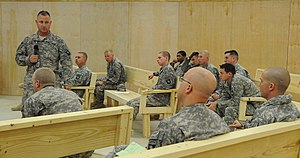
Mental styrke
U.S. Army Chaplain Maj. Randall H. Robison fra Grand Prairie, Texas, brigade chaplain med 4th Brigade Combat Team, 101st Airborne Division, holder foredrag for soldater om at have den mentale styrke til at håndtere genvordigheder, stress og bibeholde muligheden for at “come back stronger” ved Forward Operating Base Sharana, Jan. 9.
Formålet med mentaltræning er at forbedre den mentale styrke, som kan forbedre succes indenfor sport, uddannelse og på arbejdet. Mentaltrænings begrebet dukkede op i forbindelse med sportstræning, med formålet at få en person til at blive en bedre atlet og blive bedre i stand til at håndtere vanskelig træning og konkurrencesituationer - og gøre dette uden at miste selvtilliden. I de senere årtier er termen blevet anvendt af trænere, sportspsykologer, sportskommentatorer og virksomhedsledere.